Glide Memorial Church

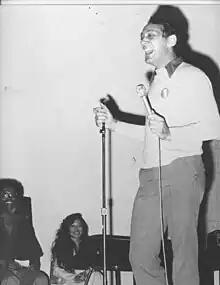
Harvey Milk laughs while speaking at Glide Memorial Church. Janice Mirikitani and the Rev. Cecil Williams can also be seen in this photo.

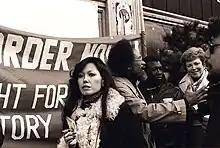
Church worker Janice Mirikitani and Rev. Williams at a protest of the demolition of the International Hotel. Supervisor Dorothy von Beroldingen is at right.

In the 1970s, church leaders and members protested the proposed demolition of the International Hotel. Williams was a prominent supporter of LGBTQ rights and supported leaders like Harvey Milk. Glide Church's Candidates Night and Citizen's Alert help the City of San Francisco recognize that LGBTQ individuals represented a major voting block.